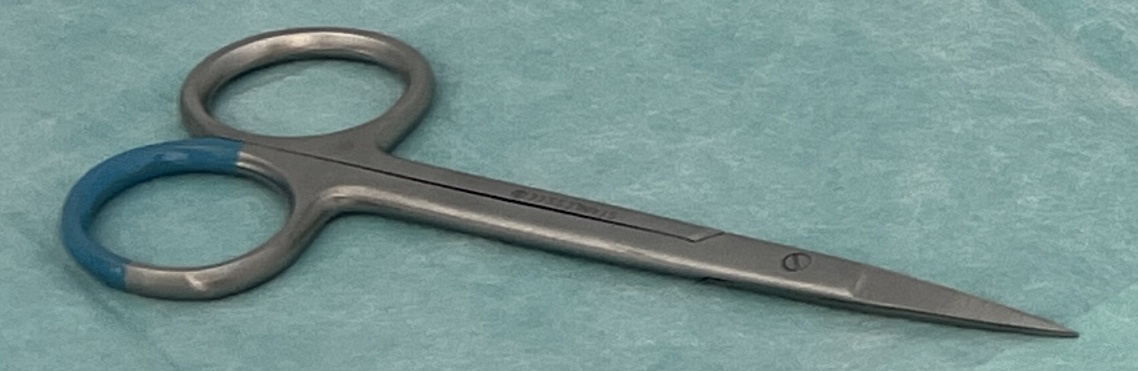
Hinged instrument state: closed